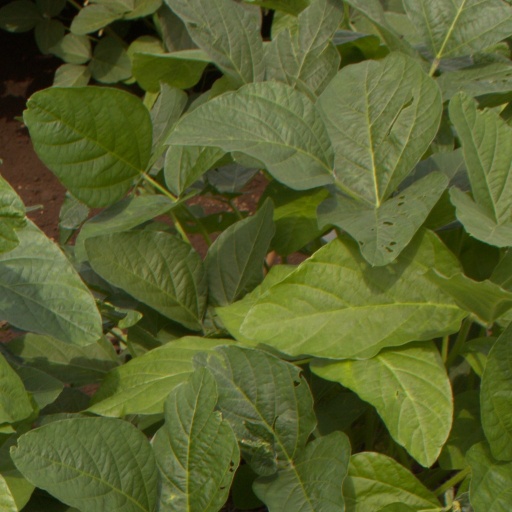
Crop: soybean